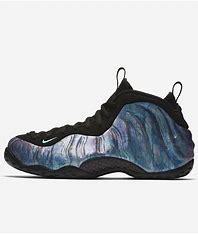
Brand: Nike
Model: Air Foamposite One